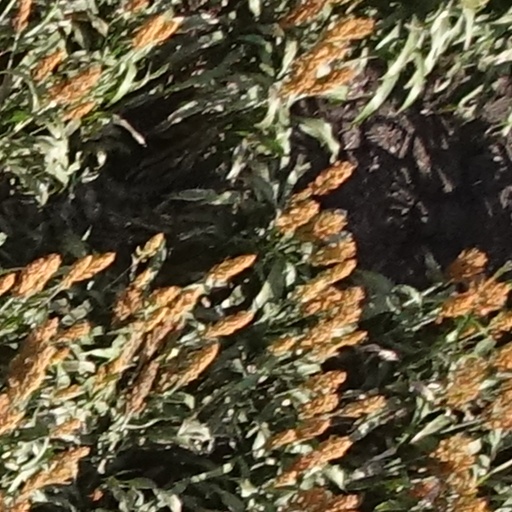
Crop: sorghum